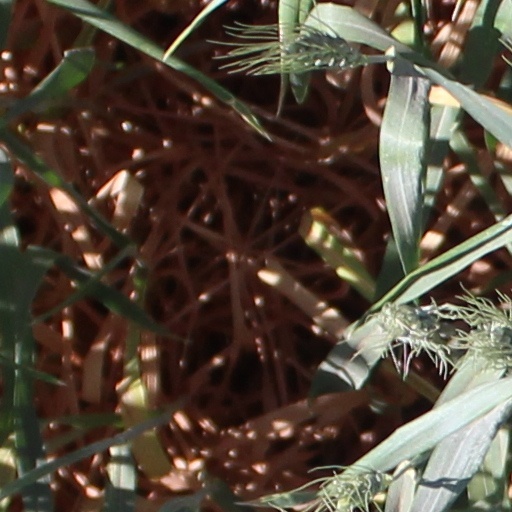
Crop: wheat